Los Gatos Creek Trail

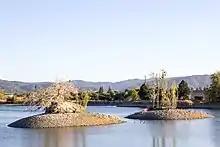
Camden Ponds in Los Gatos Creek County Park - panoramio

After travelling under Highway 85, the trail next enters Los Gatos Creek Park. Attractions in this park include fishing, a casting pond, and a dog park. There are access points through a parking lot at 120 Knowles Drive, at the main park entrance on Lost Lake Lane, on the south side of the trail underpass of San Tomas Expressway, and through the parking lot at 980 Camden Avenue.